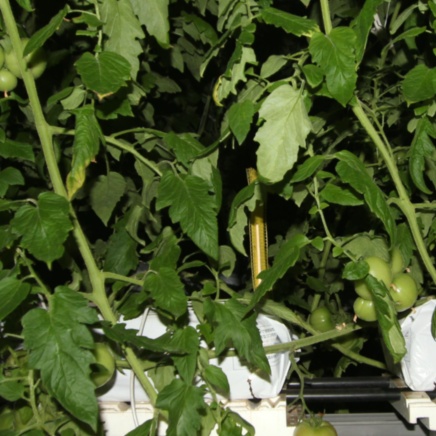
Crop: tomato